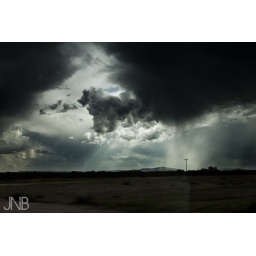
I was bored sitting in the back of the car while Franky was driving through Texas on the I-10